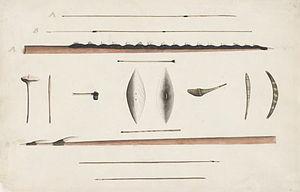
Le peintre de Port Jackson est une expression désignant un ou plusieurs peintres anonymes, actifs à Sydney, en Australie, à compter de 1788 et au cours de la décennie 1790. Ce ou ces peintre ont représenté les plantes et les animaux de cette région, offrant les premières illustrations de diverses espèces méconnues des Occidentaux. On pense qu'il pourrait s'agir d'un officier de la marine, qui avait le temps et était formé à la peinture.